Answer in natural language. Considering the relative positions, is Bottle above or below Window? Choose between the following options: below or above
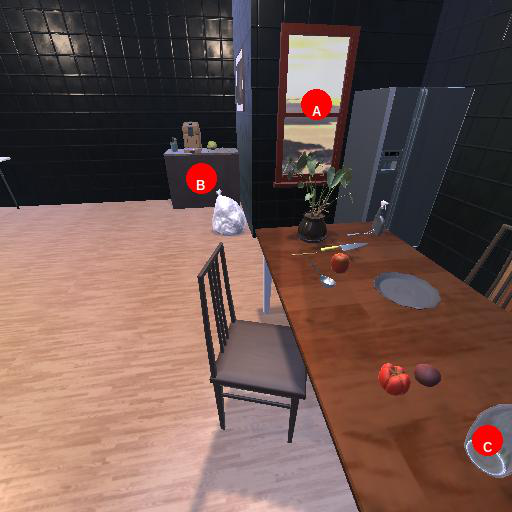
<answer>below</answer>